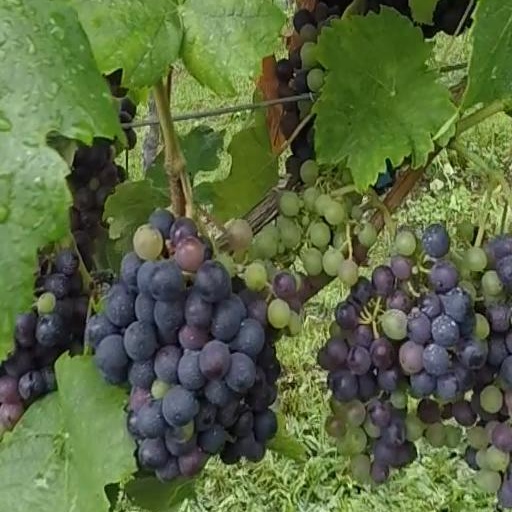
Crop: grape